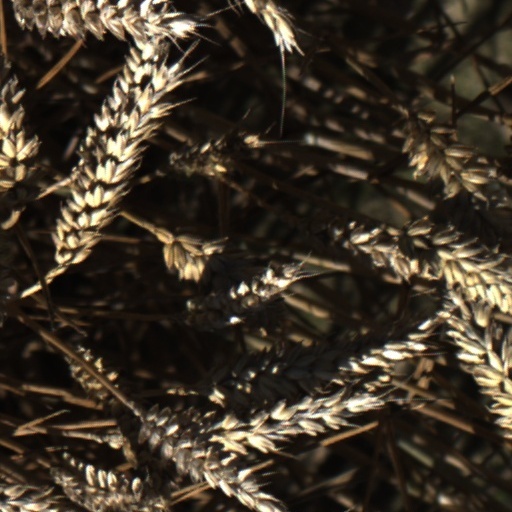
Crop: wheat